Afghan Army

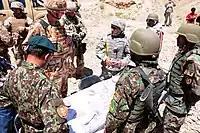
A British brigadier gets a brief ahead of a training exercise

As compensation for the withdrawal of Soviet troops in 1989, the USSR agreed to deliver sophisticated weapons to the government, among which were large quantities of Scud surface-to-surface missiles. The first 500 were transferred during the early months of 1989, and soon proved to be extremely useful, a critical asset. During the mujahideen attack against Jalalabad, between March and June 1989, three firing batteries manned by Afghan crews advised by Soviets fired approximately 438 missiles. Soon Scuds were in use in all the heavily contested areas of Afghanistan. After January 1992, the Soviet advisors were withdrawn, reducing the Afghan Army's ability to use their ballistic missiles. On 24 April 1992, the mujahideen forces of Ahmad Shah Massoud (Jamiat-e Islami) captured the main Scud stockpile at Afshar, Kabul, belonging to the 99th Missile Brigade. Shia Hazara groups, such as Harakat-e Islami, additionally gained Scud missile launchers. As the government collapsed, the few remaining Scuds and their transporter erector launchers were divided among the rival factions fighting for power. However, the missile operators managed to successfully flee and a lack of trained personnel prevented a sustained use of such weapons, and, between April 1992 and 1996, only 44 Scuds were fired in Afghanistan.